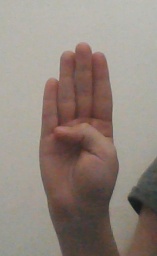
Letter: kaaf